Hattert

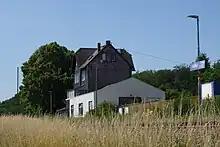
Former railway station building

On 1 April 1885, the Altenkirchen-Hachenburg stretch of railway, the "Oberwesterwaldbahn", was opened with a station at Hattert, whose building time can nevertheless no longer be exactly dated. The first plans for such a railway were put forth as early as 1842, and the last stretch of the line, from Altenkirchen to Au/Sieg began running on 1 May 1887. By 1 August 1901, a narrow-gauge railway (Kleinbahn-AG Selters-Hachenburg) linked Hachenburg and Selters. The alignment led right through the Hatterter Grund, and both Niederhattert and Oberhattert had halts at their disposal. In 1950, dismantling work began on the narrow-gauge railway. The old trackbed can still be seen now only in a few spots in Hattert. The former Oberwesterwaldbahn railway station is now a request stop, and the station building is now privately owned.